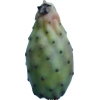
Label: cactus_fruit_green